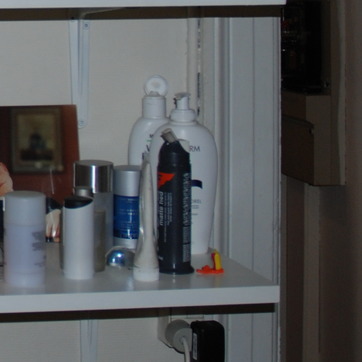
Material: plastic